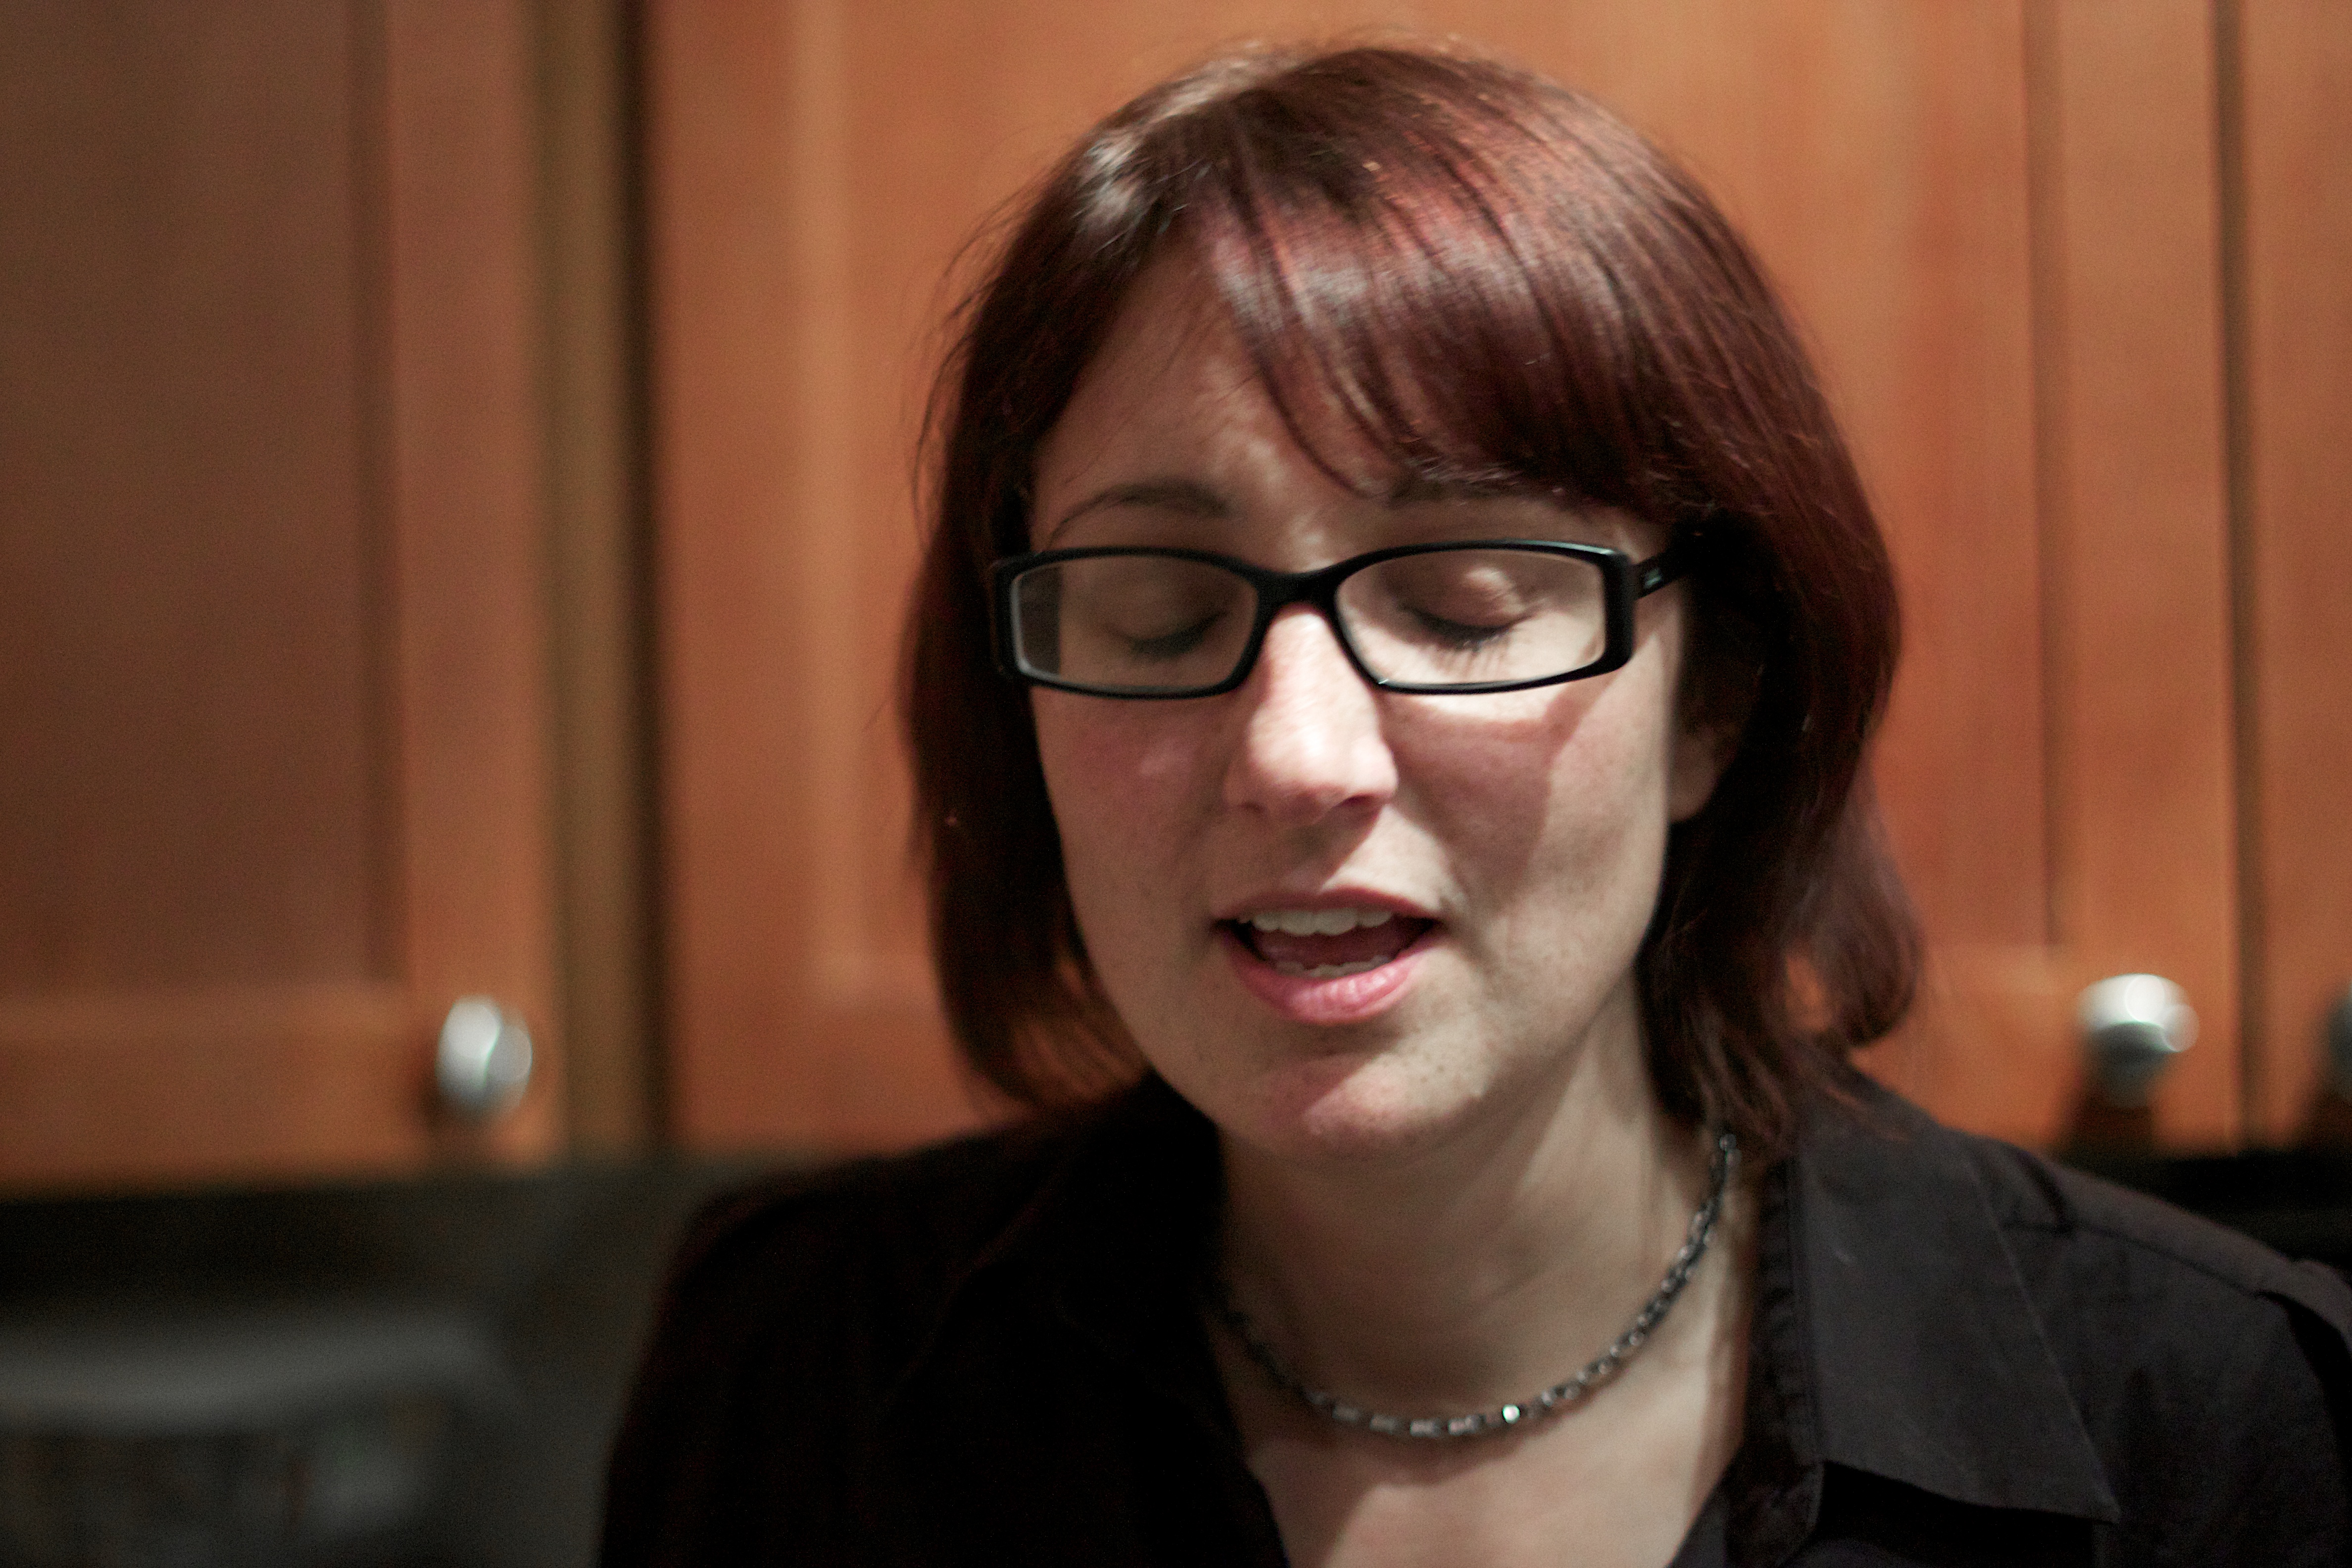
person, woman, hair, portrait, lady, facial expression, hairstyle, smile, face, eye, glasses, head, eyewear, odyssey, giulia, hurleylounge, vision care